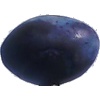
Label: Plum 3